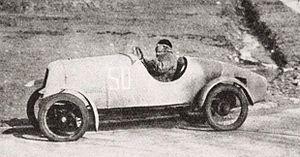
Michel Doré sur Sima-Violet 500cm3 en 1927, vainqueur de la Coupe Ensaldo à Montlhéry.
Sima-Violet était une marque française d'automobiles fondée en 1924.
Michel Doré, né en 1894 à Douai, est un ancien pilote automobile français d'Abbeville, sur circuits.